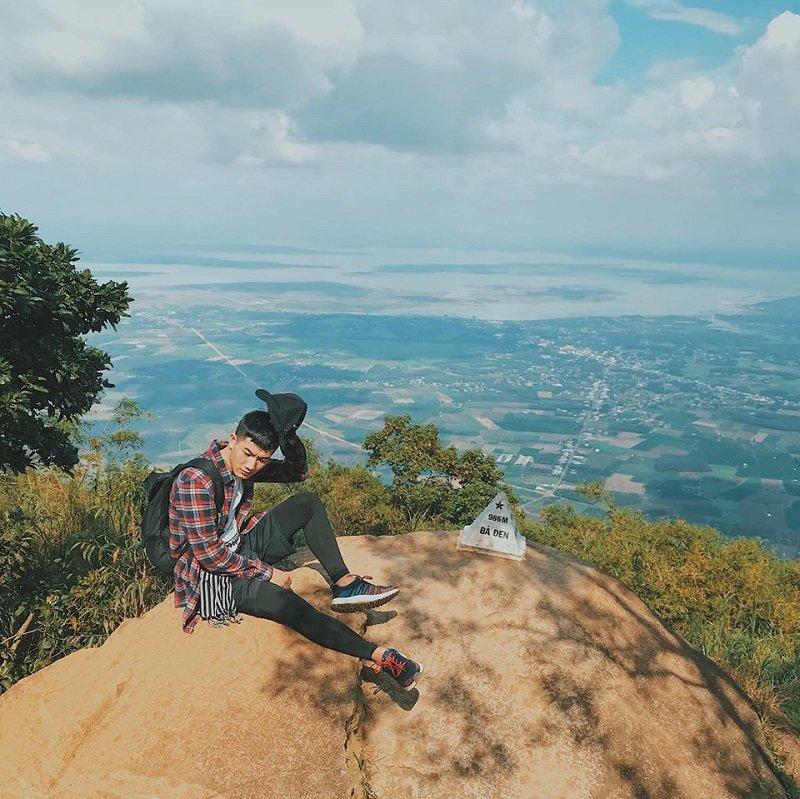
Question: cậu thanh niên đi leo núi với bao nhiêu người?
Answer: cậu thanh niên đi leo núi một mình